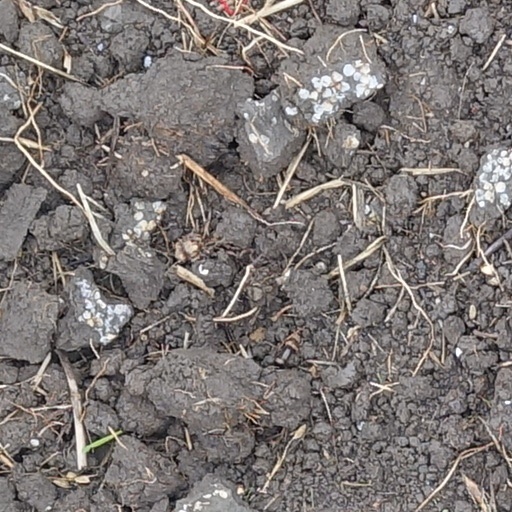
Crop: wheat